Lucy Washburn

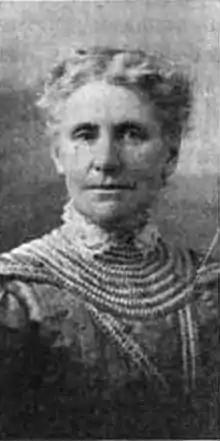
Lucy M. Washburn

Lucy M. Washburn (April 23, 1848 – September 26, 1939) was a high school education pioneer in the San Francisco Bay Area and one of the founders of the San Jose State Normal School.